Main Building School

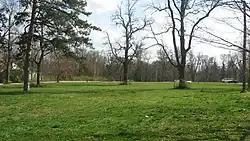
Photo from Wikimedia commons asserted to be of the former site of the school

The Main Building School, on Sugartree St. in Wilmington, Ohio, was listed on the National Register of Historic Places in 1980. It was deemed a "fine example" of High Victorian Italianate architecture. It was opened in 1869 and was in continuous use as a school until 1979. The building may have since been demolished.